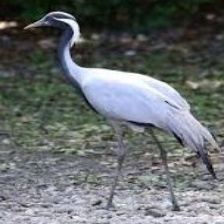
Species: DEMOISELLE CRANE
Scientific name: GRUS VIRGO
ImageNet parent category: crane